Nora Holt

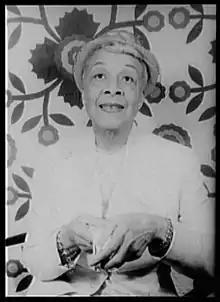
Portrait by Carl Van Vechten, 1955

Nora Douglas Holt (November 8, 1883/4/5 – January 25, 1974) was an American critic, composer, singer and pianist who was the first African American to receive a master's degree in music in the United States. She composed more than 200 works of music and was associated with the leading figures of the Harlem Renaissance and the co-founder of the National Association of Negro Musicians. She died in 1974 in Los Angeles, California.